Battle of Bailén

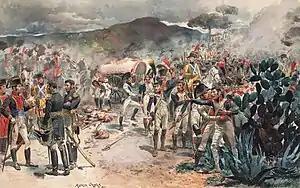
Dupont surrenders his army to the Spanish, an event that broke the myth of Napoleonic invincibility. Painting by Maurice Orange (1906)

Towards noon, as Dupont's guns went quiet, Vedel continued from Guarromán onto Bailén and observed napping troops which he assumed to be Dupont's vanguard returning from Andújar—in fact they were Reding's Spaniards. Vedel and Reding prepared for battle, the former pulling up Legrange's cuirassiers, Cassagne's legion, and Dufour's brigade for the attack. On the Spanish side, Reding deployed Coupigny's division to meet the threat, with an Irish battalion and two guns on a knoll leading up to the mountains; a regiment of regular troops, the "Órdenes militares", at the San Cristóbal monastery; militia in support; and the other battalions drawn up behind, in the centre. Two Spanish officers approached Vedel under a flag of truce, announcing that Dupont had been badly defeated and had proposed to suspend arms; the Frenchman replied, "Tell your General, that I care nothing about that, and that I am going to attack him."